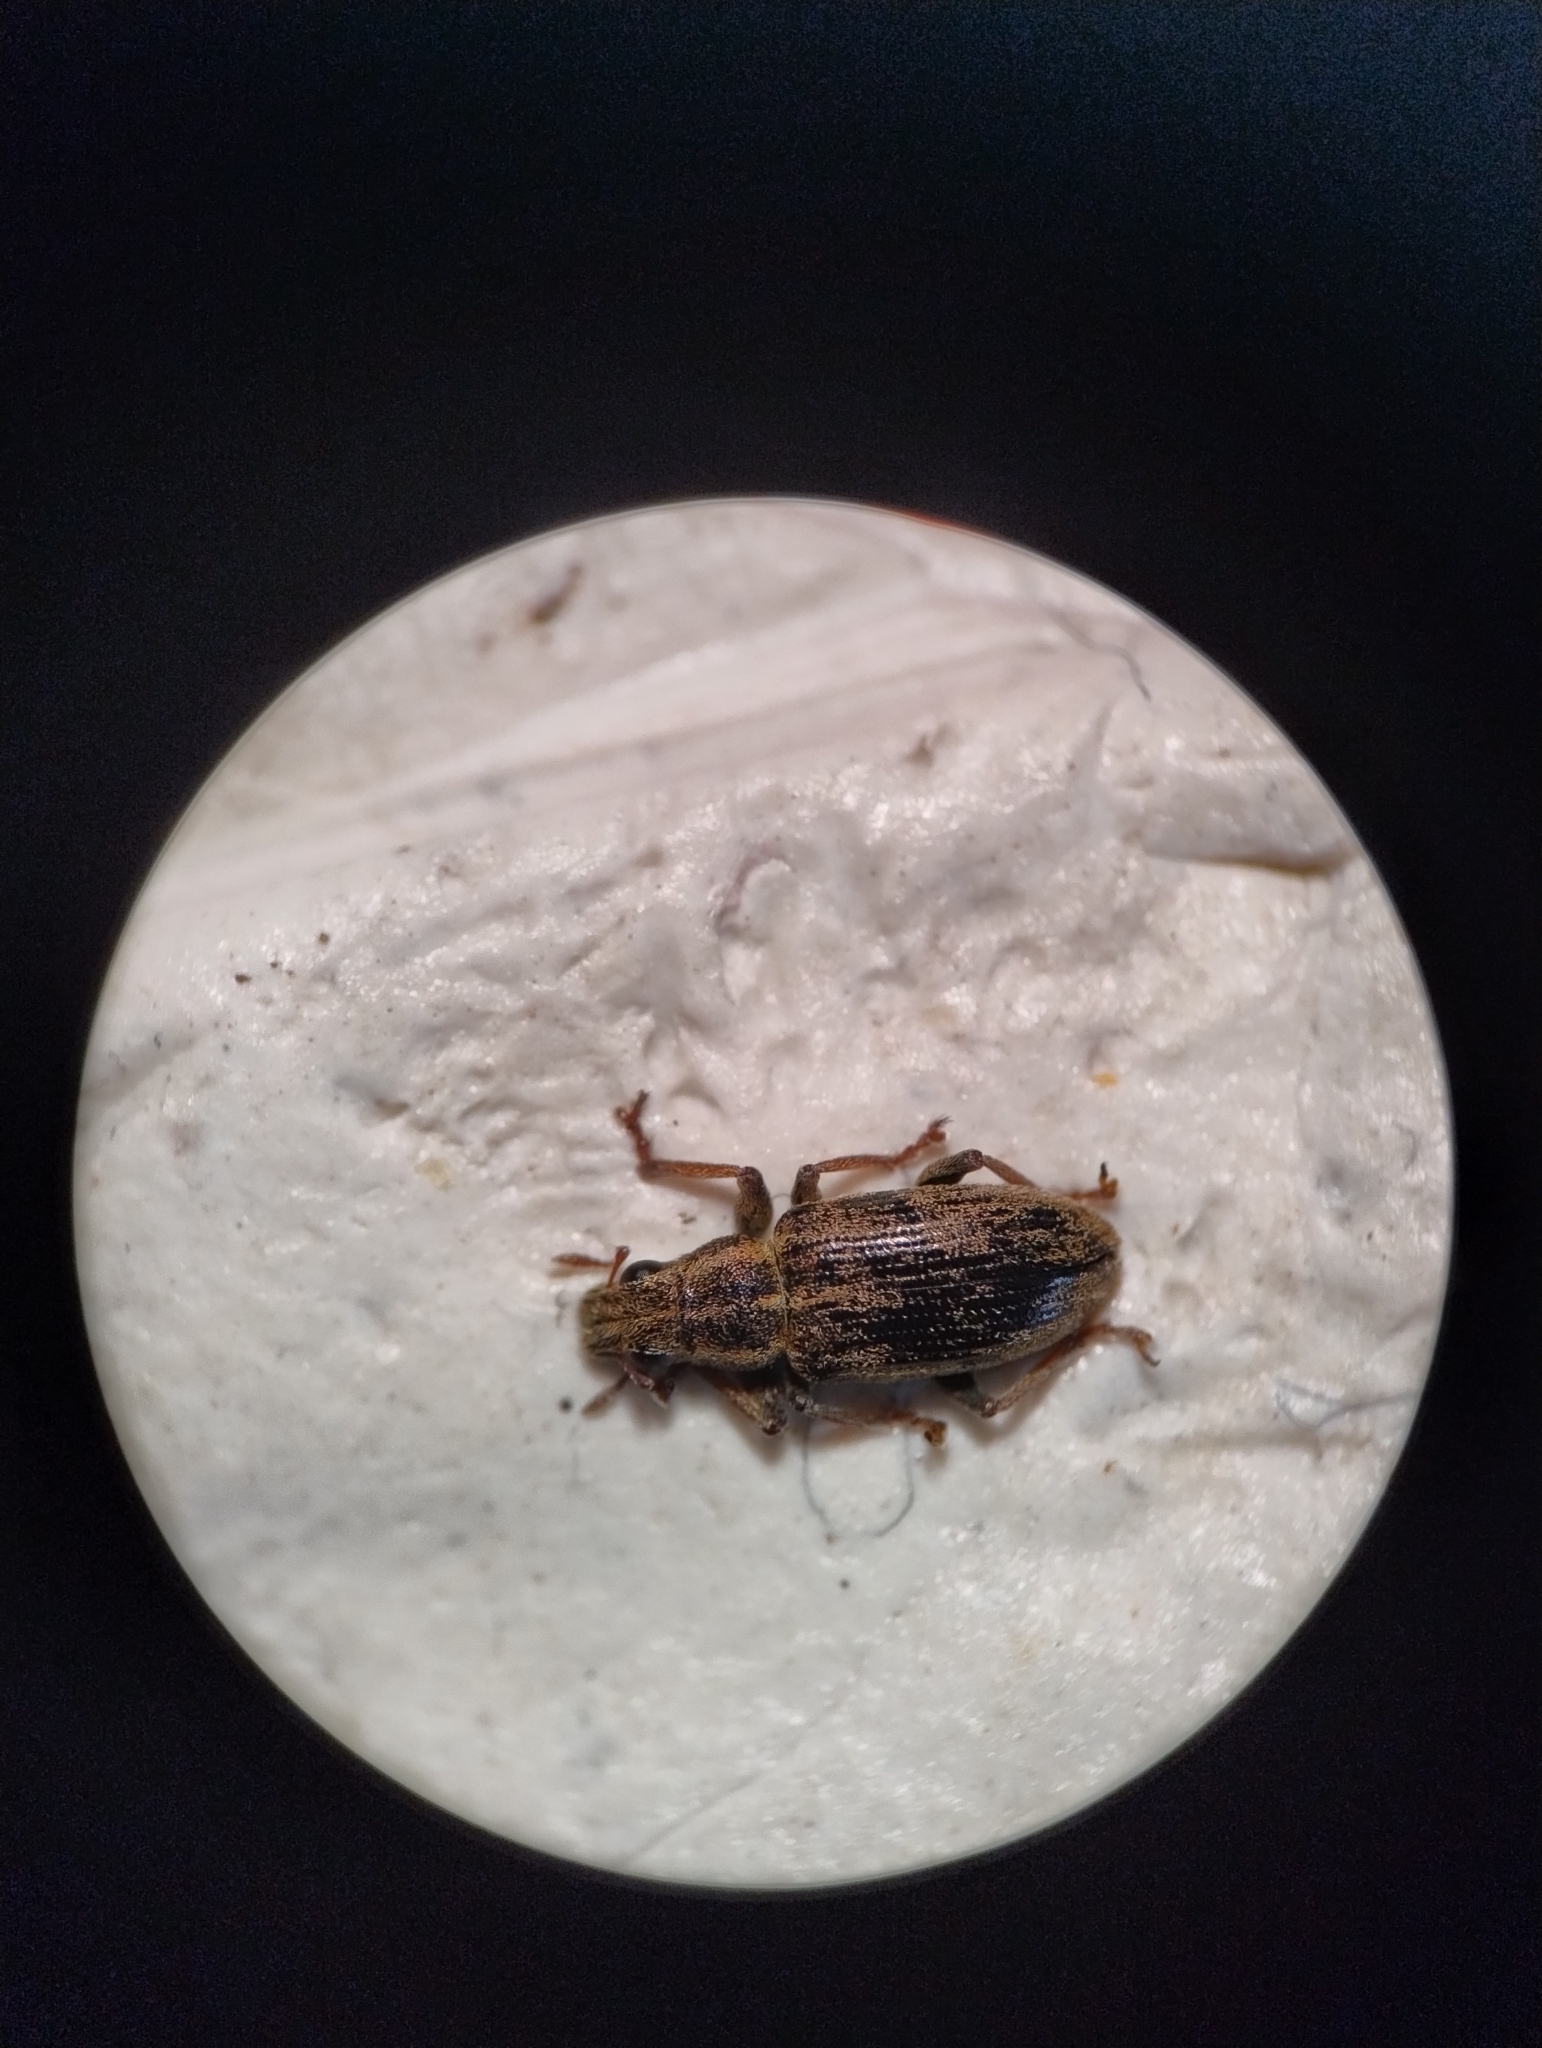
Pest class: pea_leaf_weevil